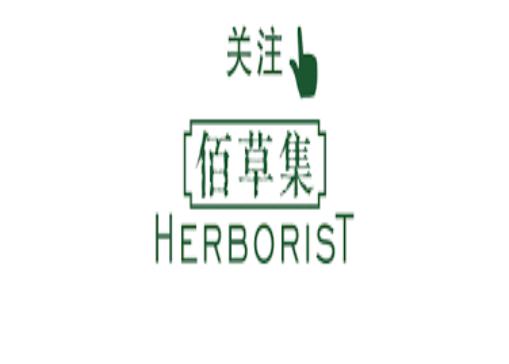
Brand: Herborist
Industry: Necessities